Naval Mobile Construction Battalion 4

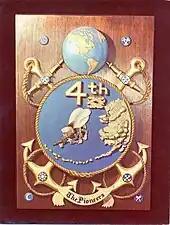
4th NCB WWII insignia

On 11 June 1942, Naval Construction Battalion 4 was commissioned at NCTC Camp Allen, Norfolk, VA with 32 officers and 1,073 enlisted men. The following month the unit received its military training at Camp Bradford before boarding a train for Port Hueneme, CA. In July, the battalion was sent to Bremerton, Washington for transport to Dutch Harbor, Alaska. Four was the first Construction Battalion in the sector but, was soon joined by CBs 8, 13, 21, and 22. The civilian contractor had been awarded 28 defense contracts of which eight had been completed before the Seabees arrived and took over. Upon arrival, NCB 4 broke into three detachments assigned to: Eider Point, Unalaska, and Fort Mears. Later CB 4 sent dets to Amchitka where it manned a dry-dock and to Adak. A salvage diving detail was sent to Unimak Island. The assignment on Unimak was the grounded Russian steamer SS Turksib (Турксиб was an acronym for Turkestan-Siberian Railway). Together with men from CB 8, and the ship's crew, they assisted the USS Rescuer (ARS-18) and the USS Oriole (AT-136) retrieve the ship's cargo of dynamite. With poor thermal protection the 42 °F water limited diving time. At Amchitka the men came under a Japanese aerial attack. In June 1943 CB 4 returned to CONUS. That November the battalion embarked for the Seabee camp at Moanalua, Hawaii. From there the unit was staged to Guadalcanal for the assault on Guam. In October 1944 an advance echelon of twenty-six men landed D+6 at Orote, Guam. The balance of the battalion soon followed. Of the projects there, the men felt the most important was Naval Hospital No. 18 built adjacent to their camp. To provide water for both the camp and the Hospital a stream was dammed creating a 7.25 million gallon reservoir. After the island was declared secure, the men still had four armed encounters with Japanese. In 1945, CB 4 was moved by seven LSTs to Okinawa. The projects there included roads, camps of quonsets and a large fleet repair facility at Baten-Ko on Buckner Bay. After VJ-day CB 4 was decommissioned as part of the national draw-down of the armed forces.